Spence's Hotel

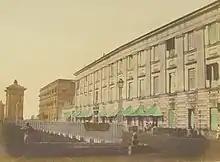
Spence's Hotel as photographed by Frederick Fiebig in 1851

Spence's Hotel was a hotel established in Kolkata in 1830. It was near the Government House. It no longer exists.